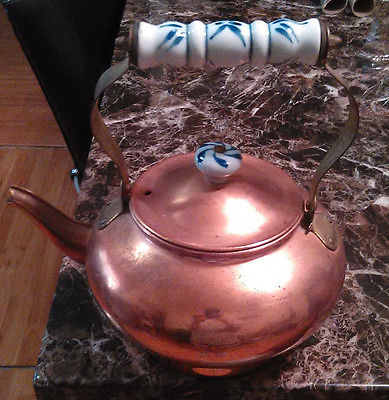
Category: kettle